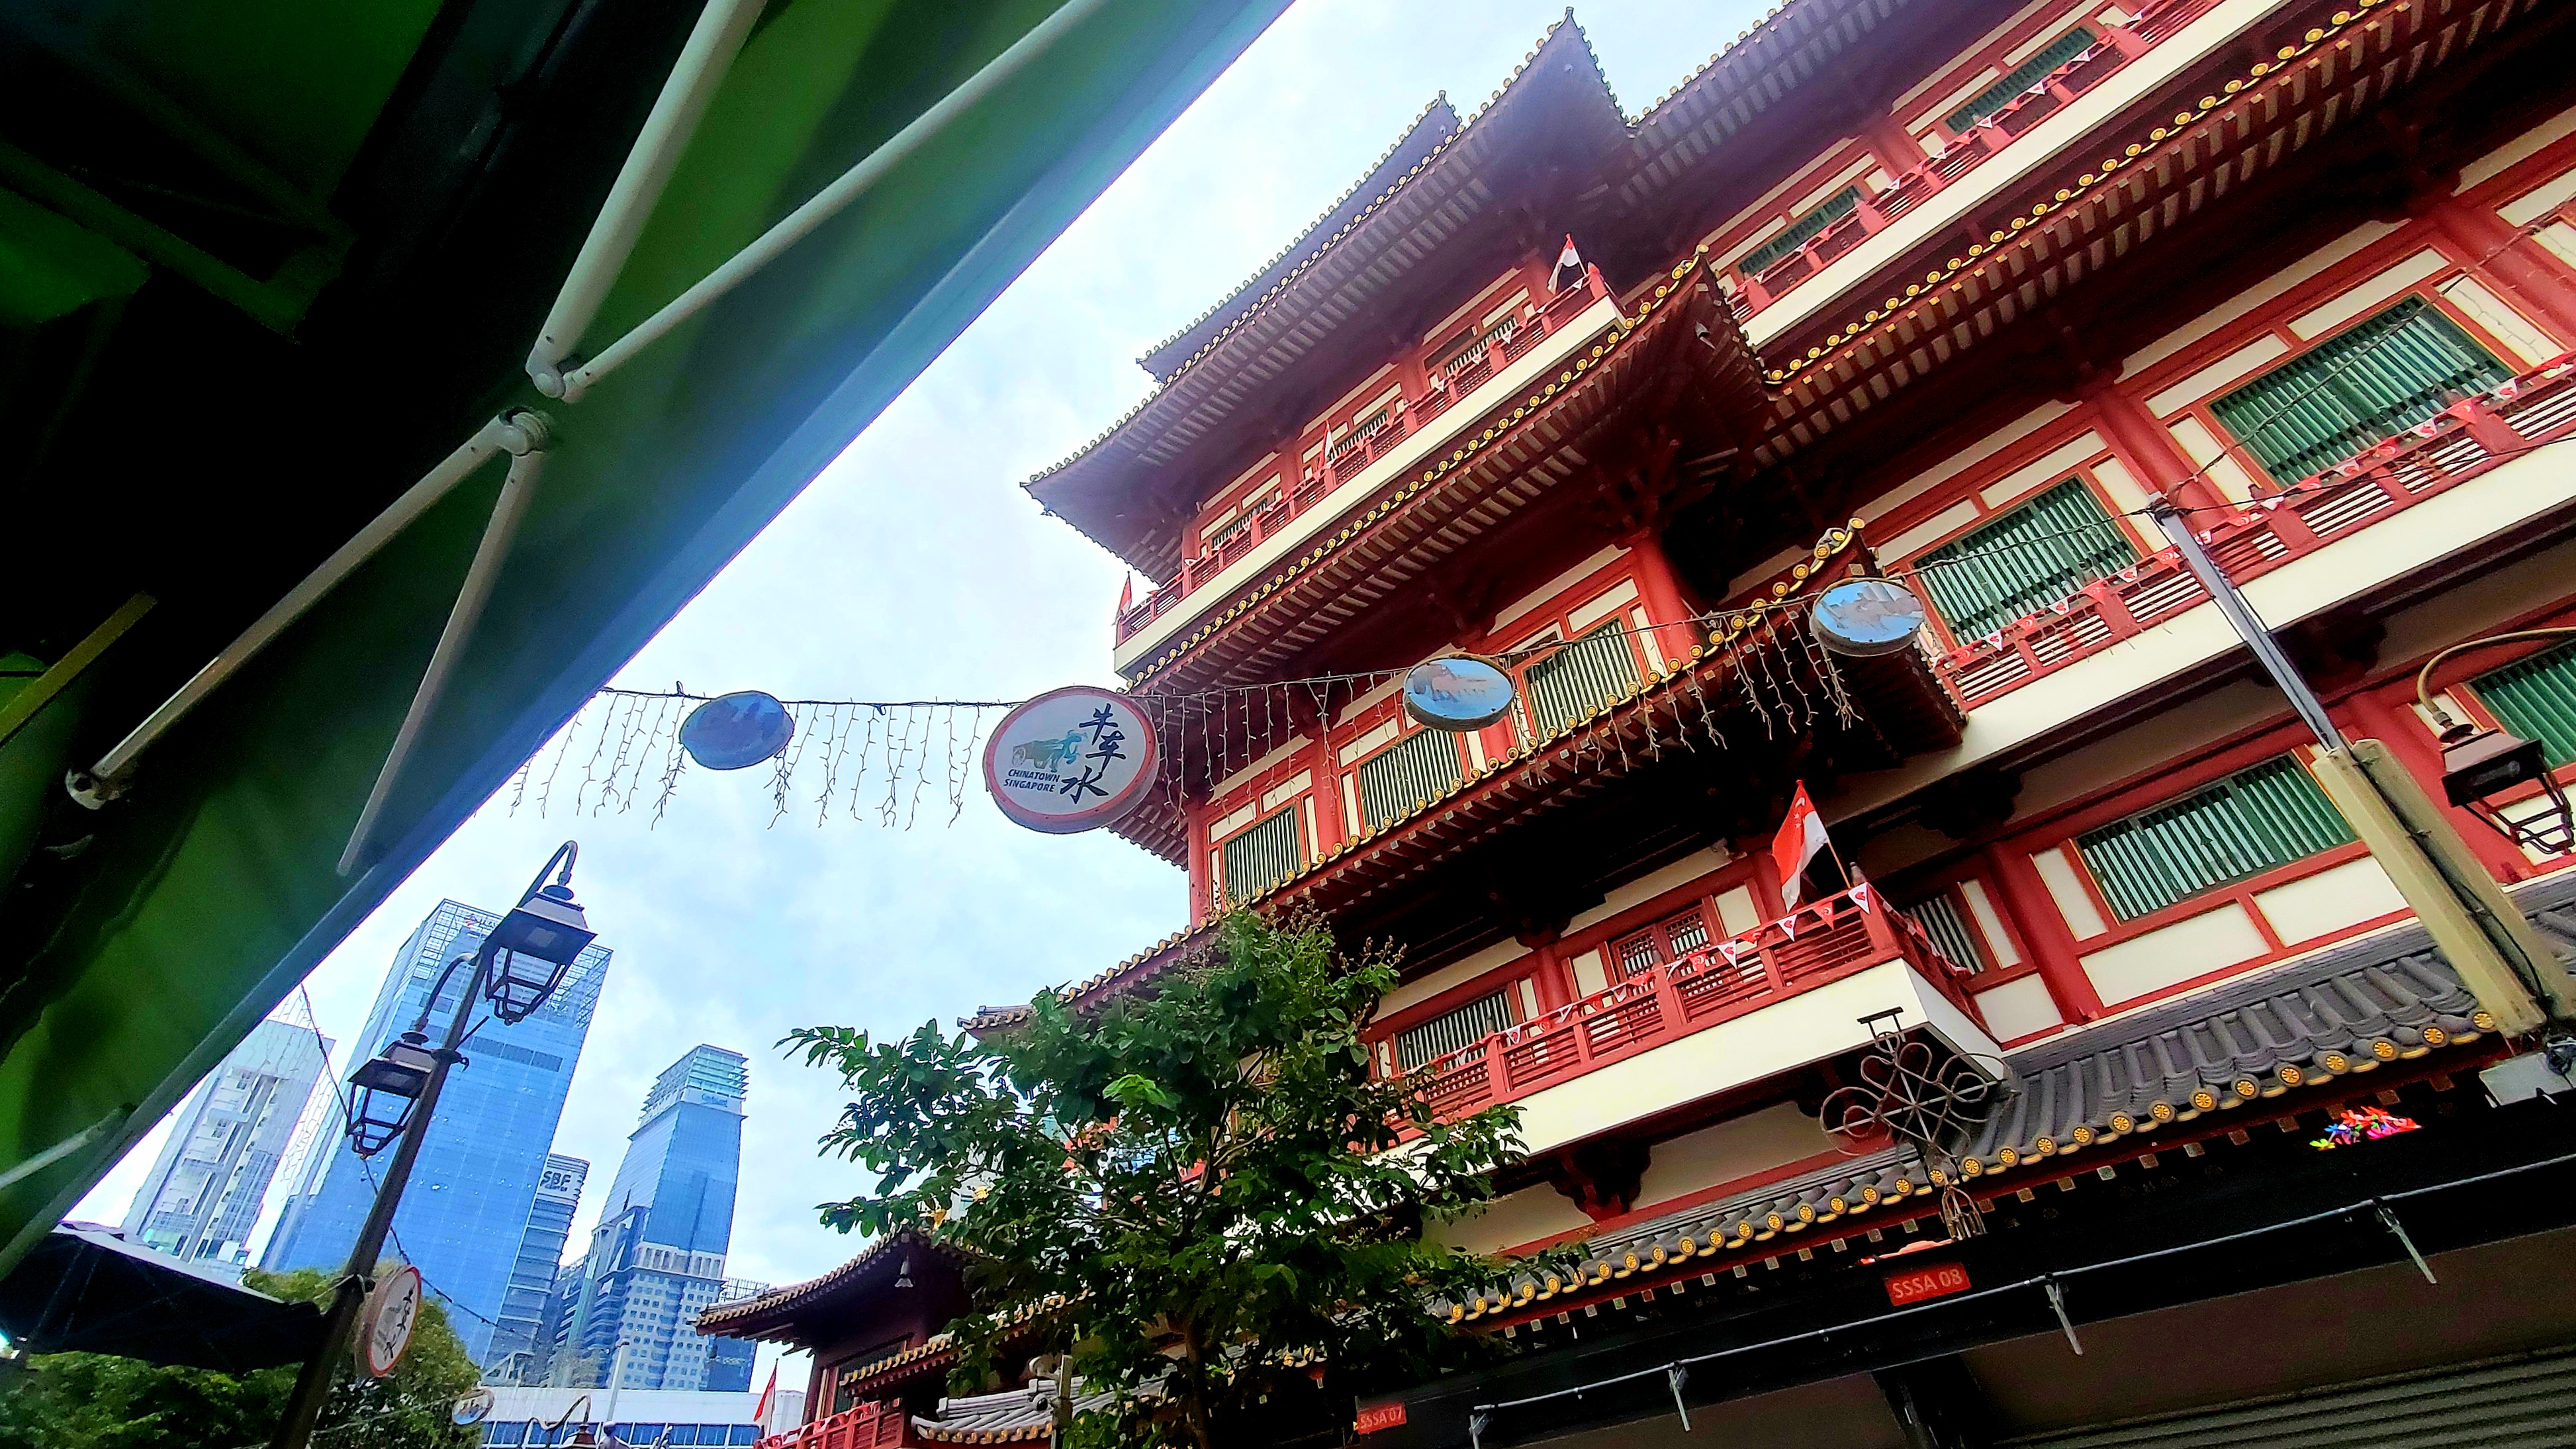
temple, chinese architecture, architecture, building, pagoda, sky, tourism, city, leisure, place of worship, house, japanese architecture, facade, shrine